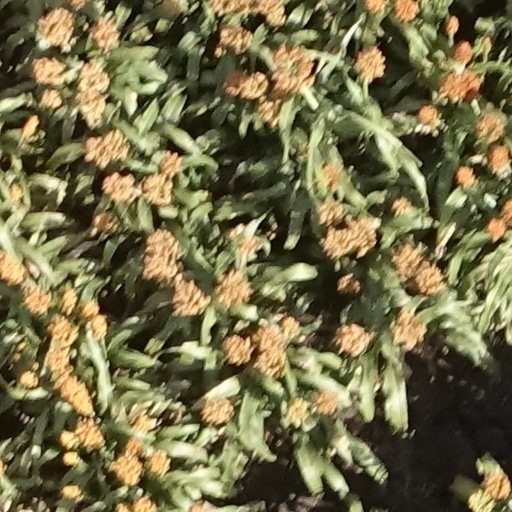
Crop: sorghum